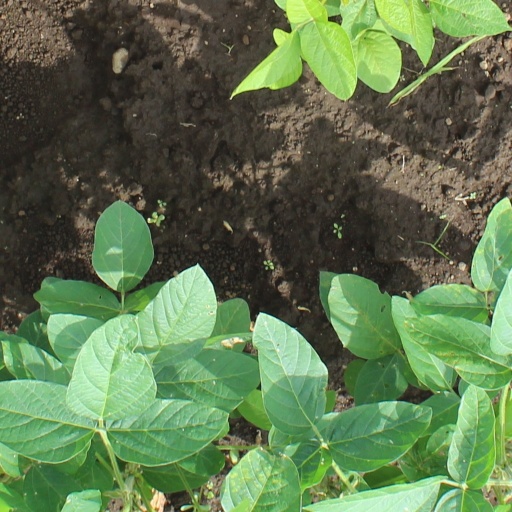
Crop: soybean